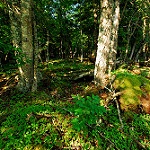
Label: forest